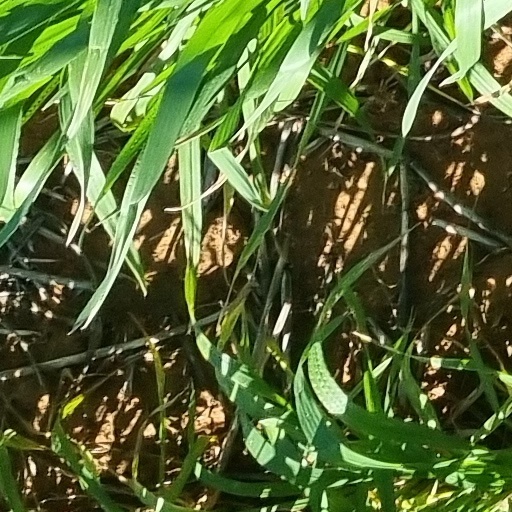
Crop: wheat